Planet Sketch

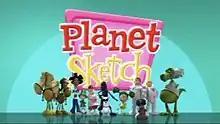
Title card for the second season.

Planet Sketch is an animated television series co-produced by Aardman Animations and Decode Entertainment, with animation production provided by C.O.R.E. Toons. The series was first aired on CITV on 10 September 2005, and later began airing on the Canadian network Teletoon starting on 19 November 2005. It's also featured in Shorts In A Bunch on Nicktoons Network. The series ended its run on 30 December 2007. 39 episodes were produced.